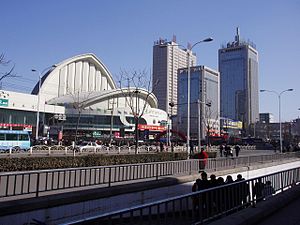
Shijiazhuang
Kunstcenteret i Shijiazhuang
Shijiazhuang er en kinesisk storby som er hovedstad i provinsen Hebei i Kina. Den er en by på præfekturniveau. Befolkningen i selve byen anslås til 1.684.000 mennesker men hele præfekturet har 8,6 millioner indbyggere.